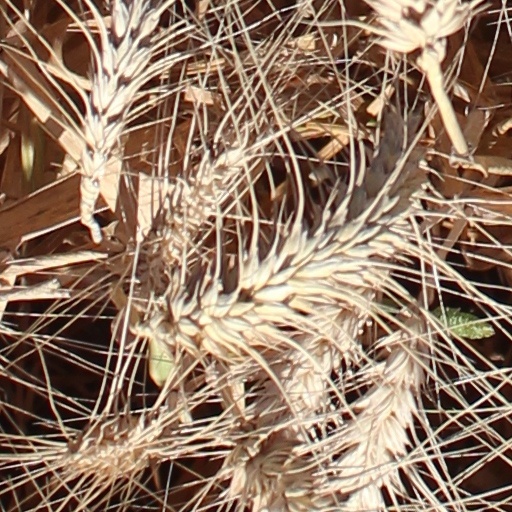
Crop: wheat